Combat search and rescue

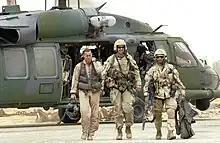
Pararescuemen return with a downed pilot from a successful rescue mission in southern Iraq (2003).

The United States Air Force (USAF) 24th Special Tactics Squadron was involved in the 1993 Battle of Mogadishu. Timothy Wilkinson, a Pararescueman, was awarded the Air Force Cross for his heroic actions during the battle.